Kublai Khan

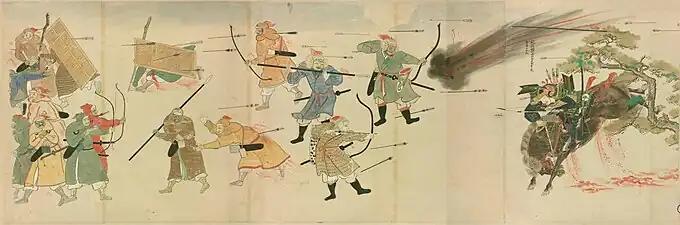
The Japanese samurai Suenaga facing Mongol arrows and bombs. "Mōko Shūrai Ekotoba" (蒙古襲来絵詞), c. 1293.

Although Kublai restricted the functions of the kheshig, he created a new imperial bodyguard, at first entirely ethnic Han in composition but later strengthened with Kipchak, Alan (Asud), and Russian units. Once his own kheshig was organized in 1263, Kublai put three of the original kheshigs under the charge of the descendants of Genghis Khan's assistants, Borokhula, Boorchu, and Muqali. Kublai began the practice of having the four great aristocrats in his kheshig sign jarligs (decrees), a practice that spread to all other Mongol khanates. Mongol and Han units were organized using the same decimal organization that Genghis Khan used. The Mongols eagerly adopted new artillery and technologies. Kublai and his generals adopted an elaborate, moderate style of military campaigns in southern China. Effective assimilation of the naval techniques of the Han people allowed the Yuan army to quickly conquer the Song.